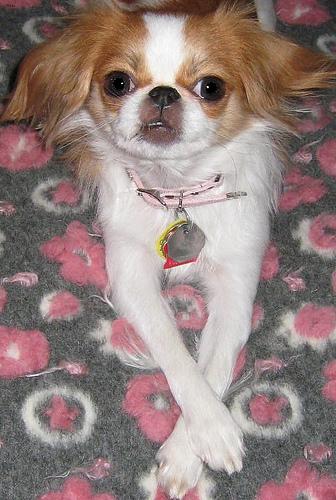
Breed: japanese chin